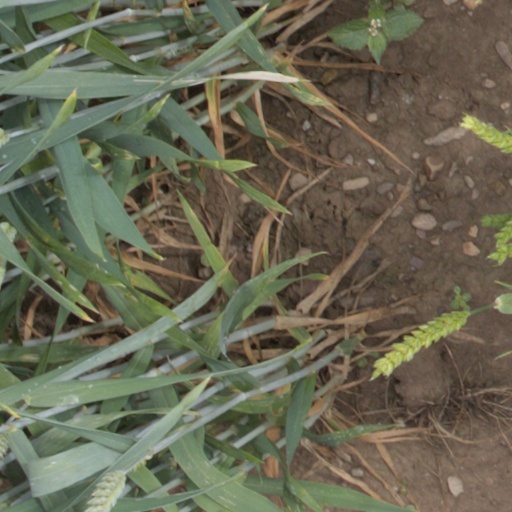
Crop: wheat